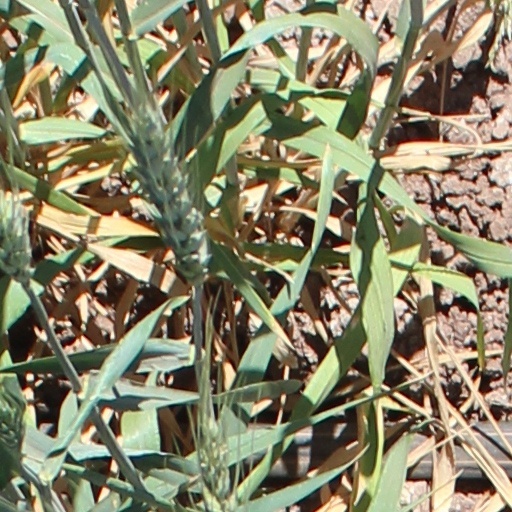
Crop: wheat